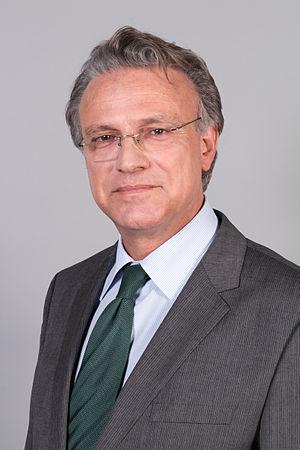
Tákis Chatzigeorgíou, né le 11 décembre 1956 à Pafos, est un député européen chypriote membre du Parti progressiste des travailleurs, élu en 2009. Il est actuellement vice-président du groupe Gauche unitaire européenne/Gauche verte nordique. Il est membre de la commission des affaires étrangères.
Cet article présente la liste des députés européens de Chypre élus lors des élections européennes de 2009 à Chypre